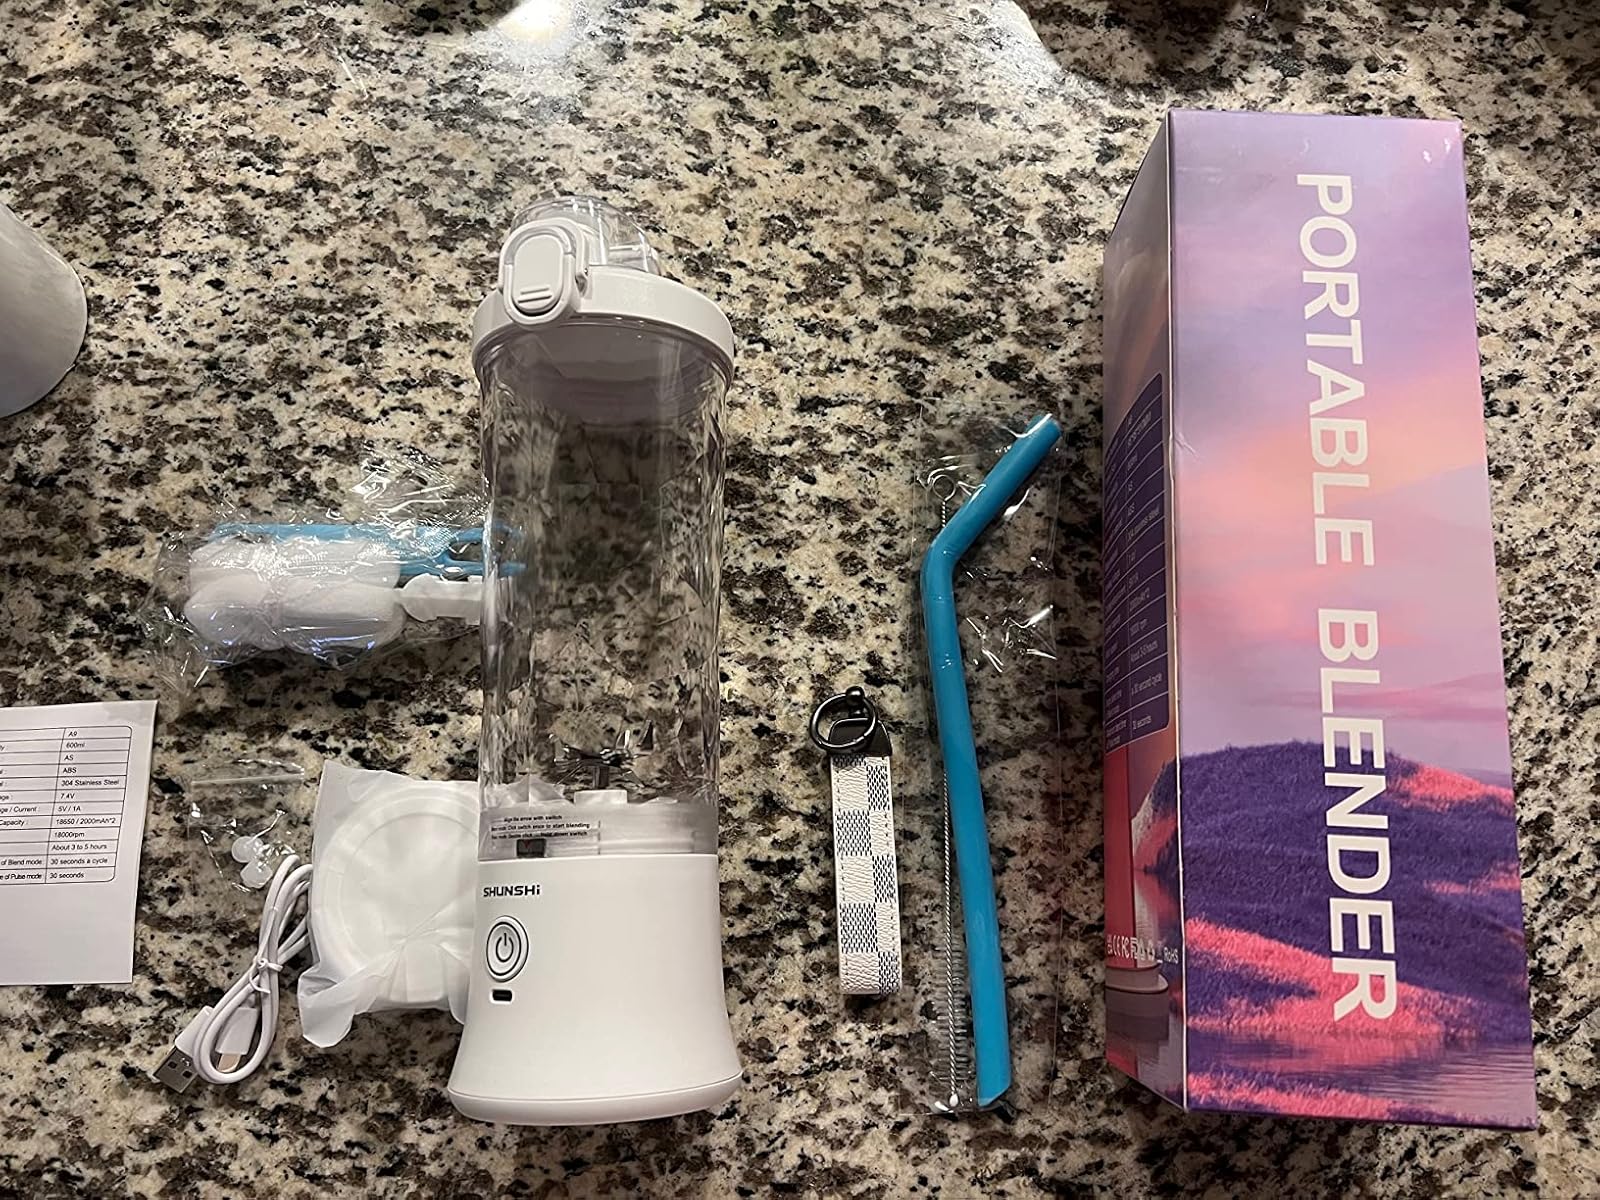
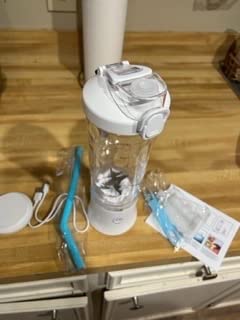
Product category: items_blender
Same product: yes